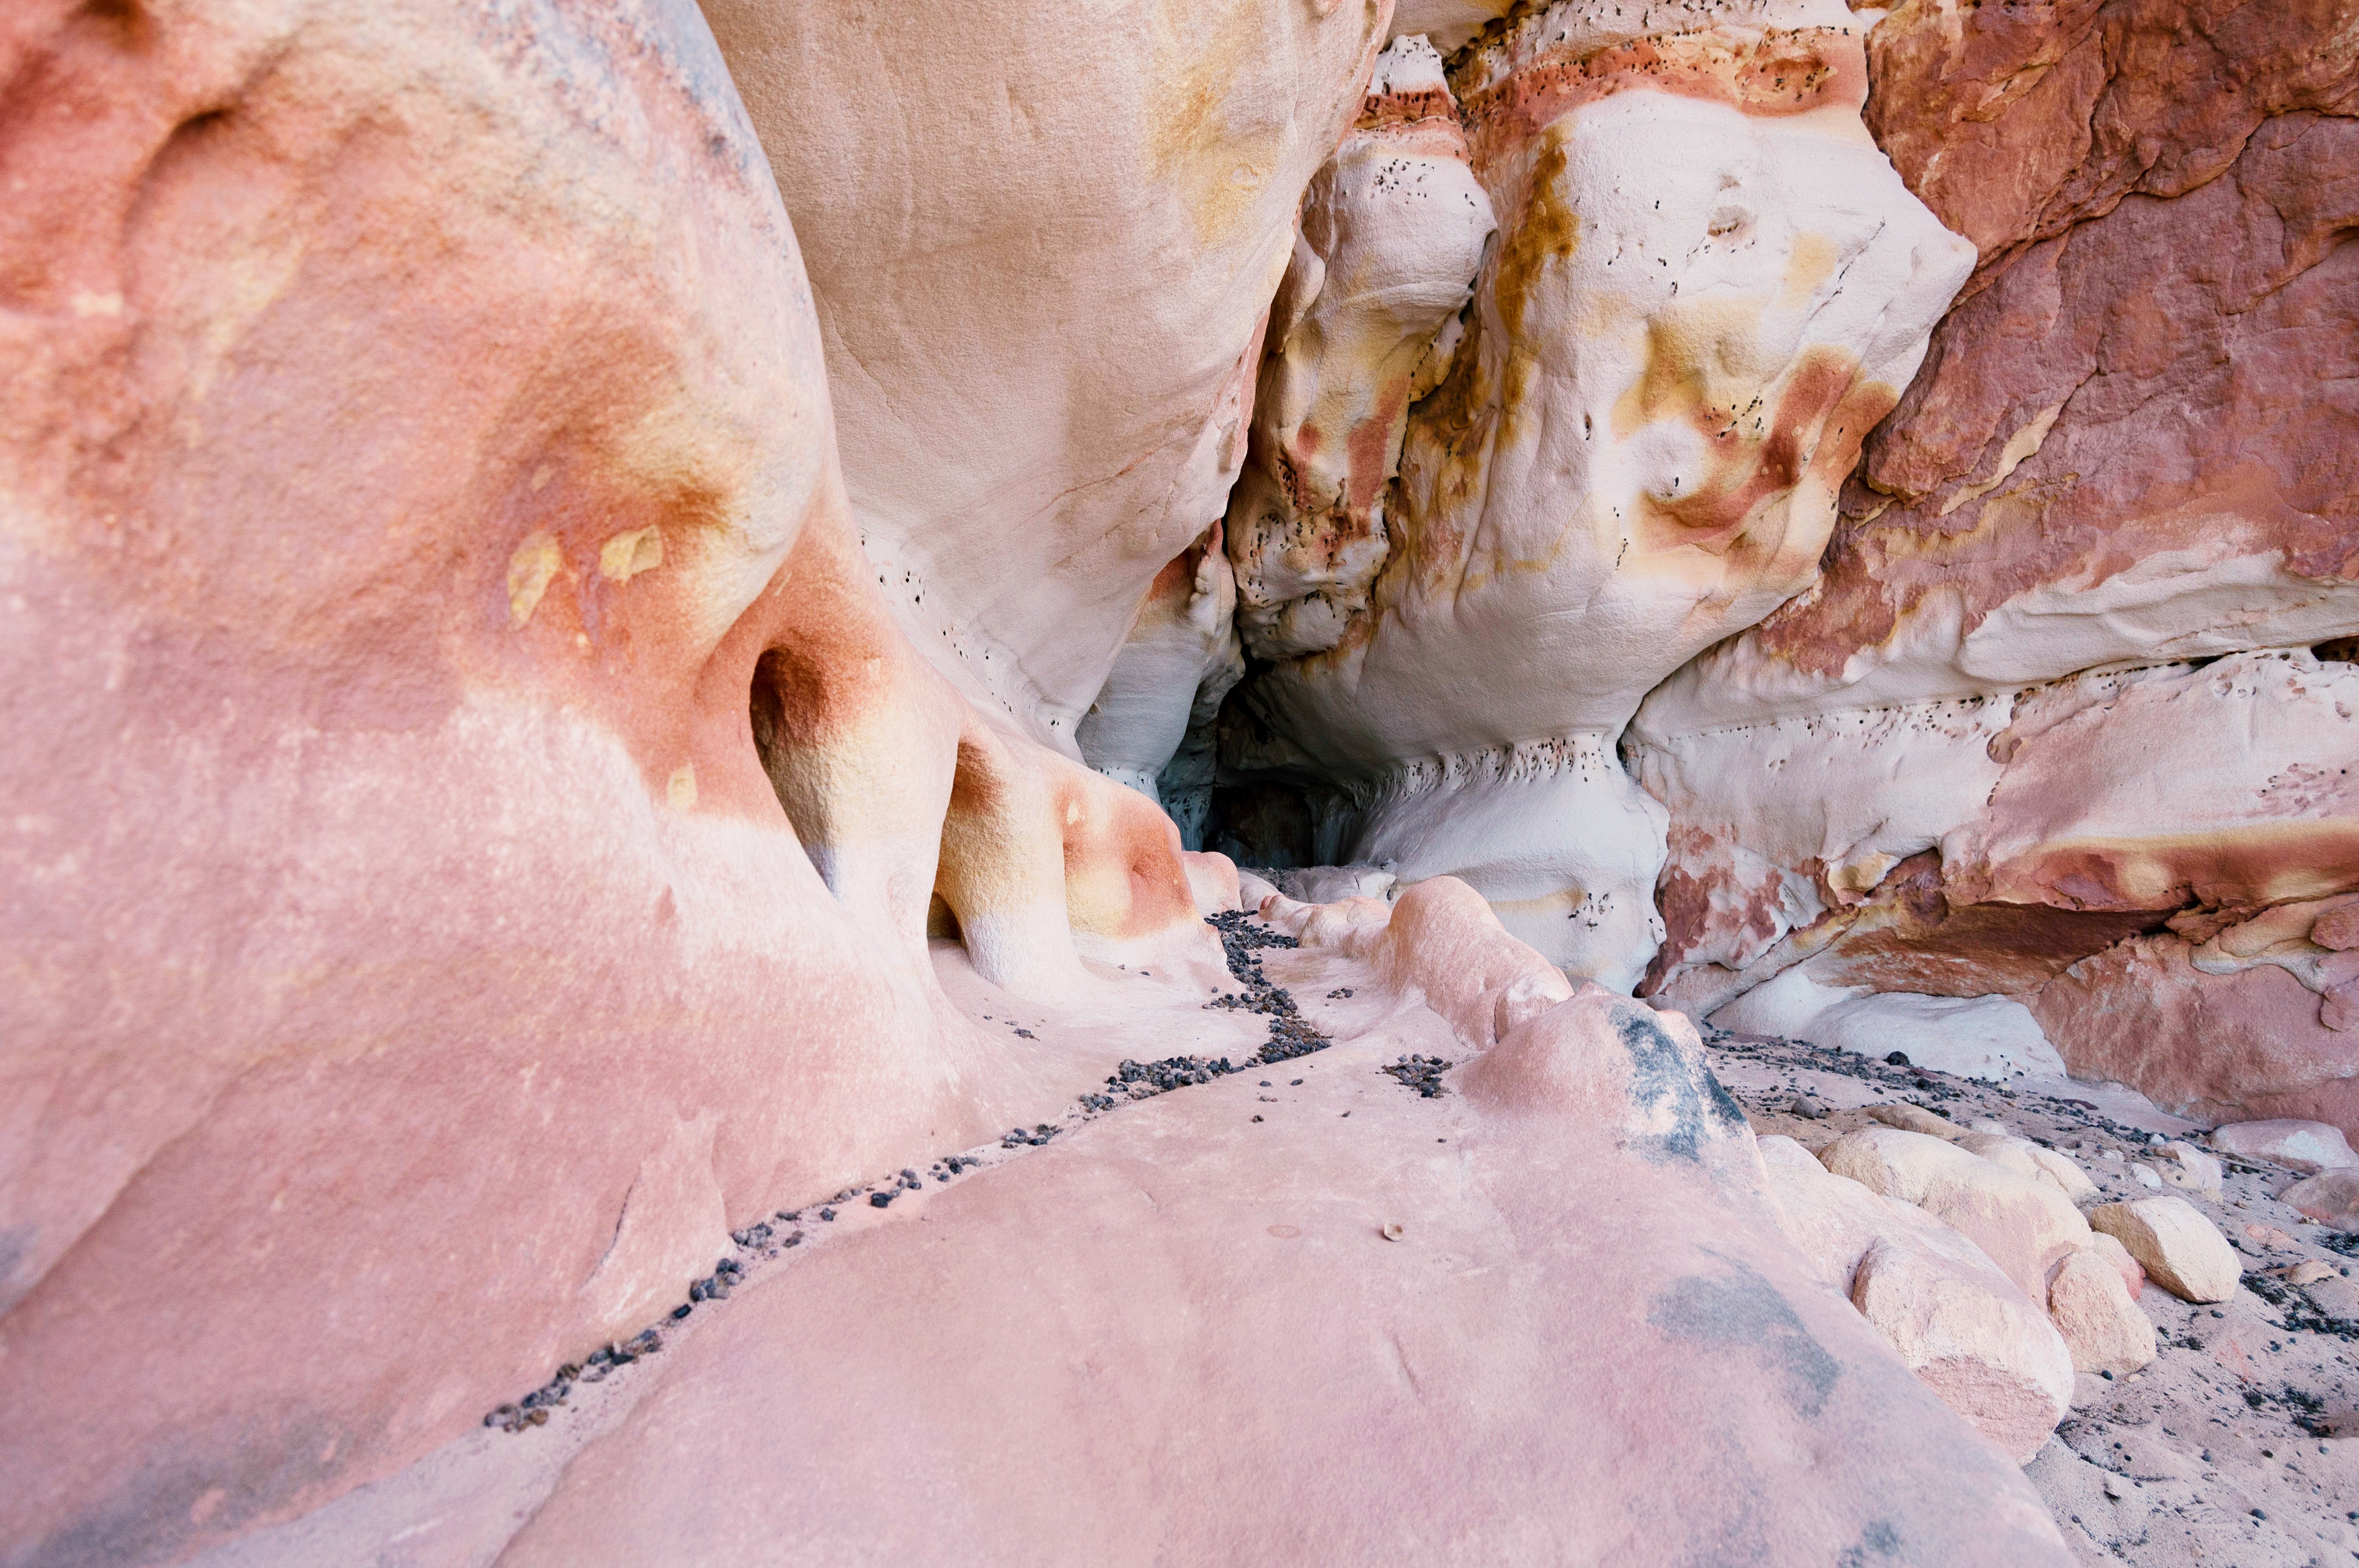
rock, formation, cave, rock formation, close up, human body, rocks, geology, organ, catimbau valley